War crimes in the Yemeni civil war (2014–present)

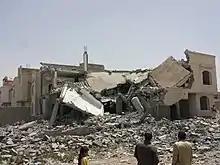
Destroyed house in the south of Sanaa, 13 June 2015

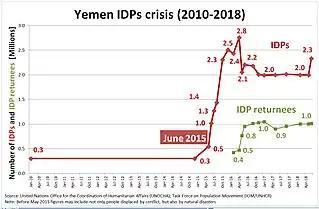
Development of the number of IDPs and IDP returnees (January 2010 – June 2018)

Before the civil war began, Yemen was one of the poorest countries in the Middle East, with 61% of the population requiring humanitarian assistance, and widespread violations of human rights reported. The conflict and actions by the coalition, particularly the blockades, have been argued to have crippled the Yemeni economy. At the beginning of 2016 it was reported that 6 of every 10 Yemenis is not food secure, and as access to food is mostly dependent on its ability to be transported, it can be difficult for many Yemenis to buy the food they need. In June 2016, it was reported that 19 out of 22 of Yemen's governorates face severe food insecurity, and a quarter of the population is living under emergency levels of food insecurity. The availability of water is an even more urgent need, with only 1 in 4 Yemenis having access to clean water. The number of Yemenis requiring assistance to meet their needs with regards to sanitation and clean water has increased by around 9.8 million people since the beginning of the civil war.